Sune och Svarta Mannen

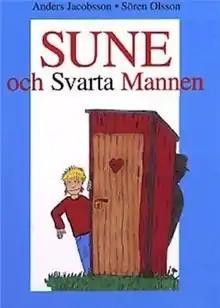

Sune och Svarta Mannen is a chapter book, written by Anders Jacobsson and Sören Olsson and originally published in 1989. It tells the story of Sune Andersson during the autumn term year in where he turns 9. The book was the first written by Anders and Sören all together. Several of the church- and Christmas-based stories were used for the 1991 Swedish TV Advent calendar Sunes jul.